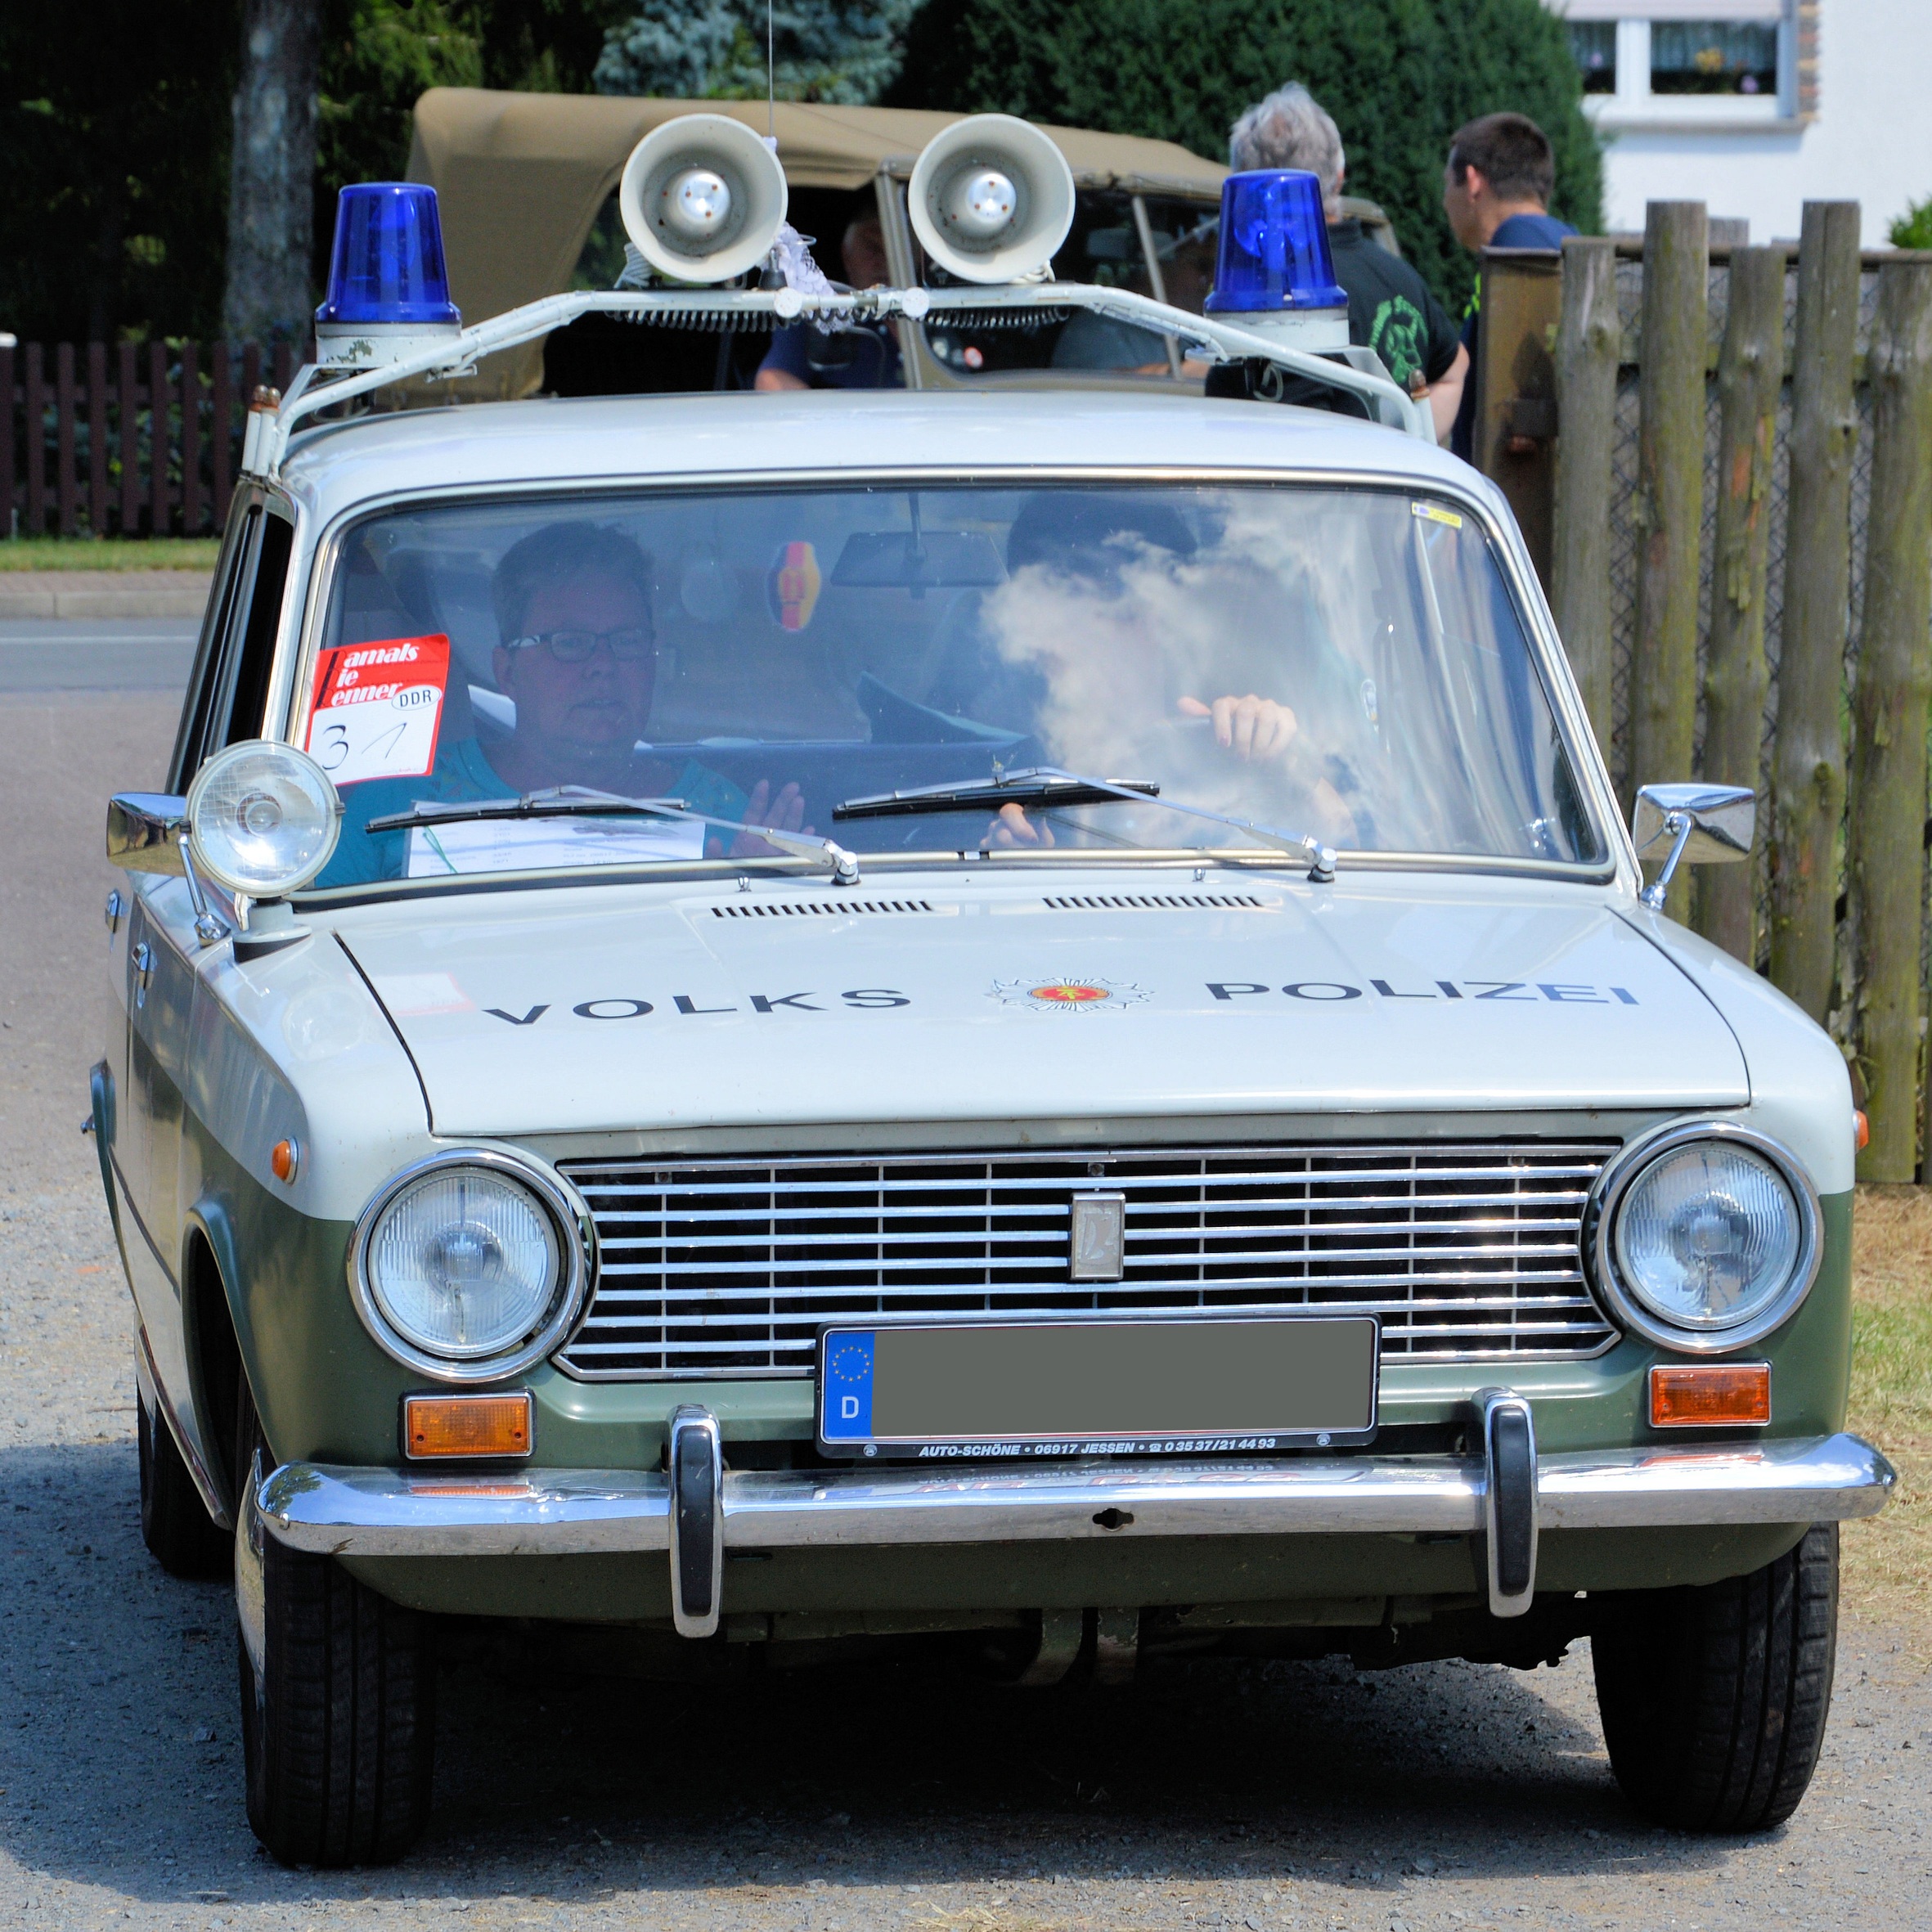
car, vehicle, vintage car, sedan, oldtimer, lada, historically, vehicles, ddr, antique car, eastern mobile, divided germany, land vehicle, police vehicle, national police, automobile make, compact car, family car